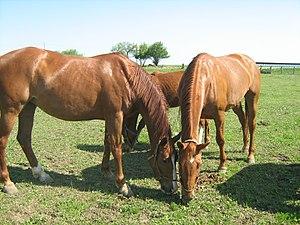
Le Pleven est une race de chevaux de sport, originaire de la région de Pleven dans le Nord de la Bulgarie. Son origine remonte au début du XXᵉ siècle, dans le haras national de Klementina. Très proche de l'Anglo-arabe français, il provient du croisement des juments locales bulgares avec des étalons Arabe et Pur-sang majoritairement hongrois et soviétiques.